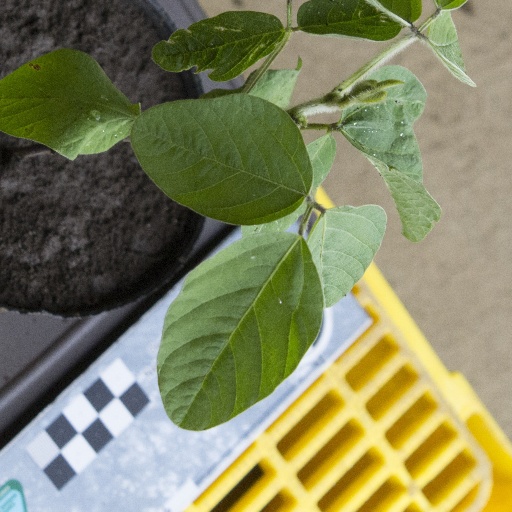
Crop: soybean